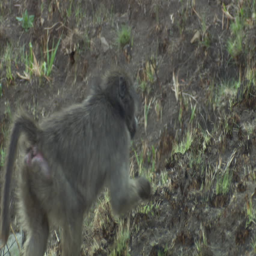
handheld shot of a baboon searching for food